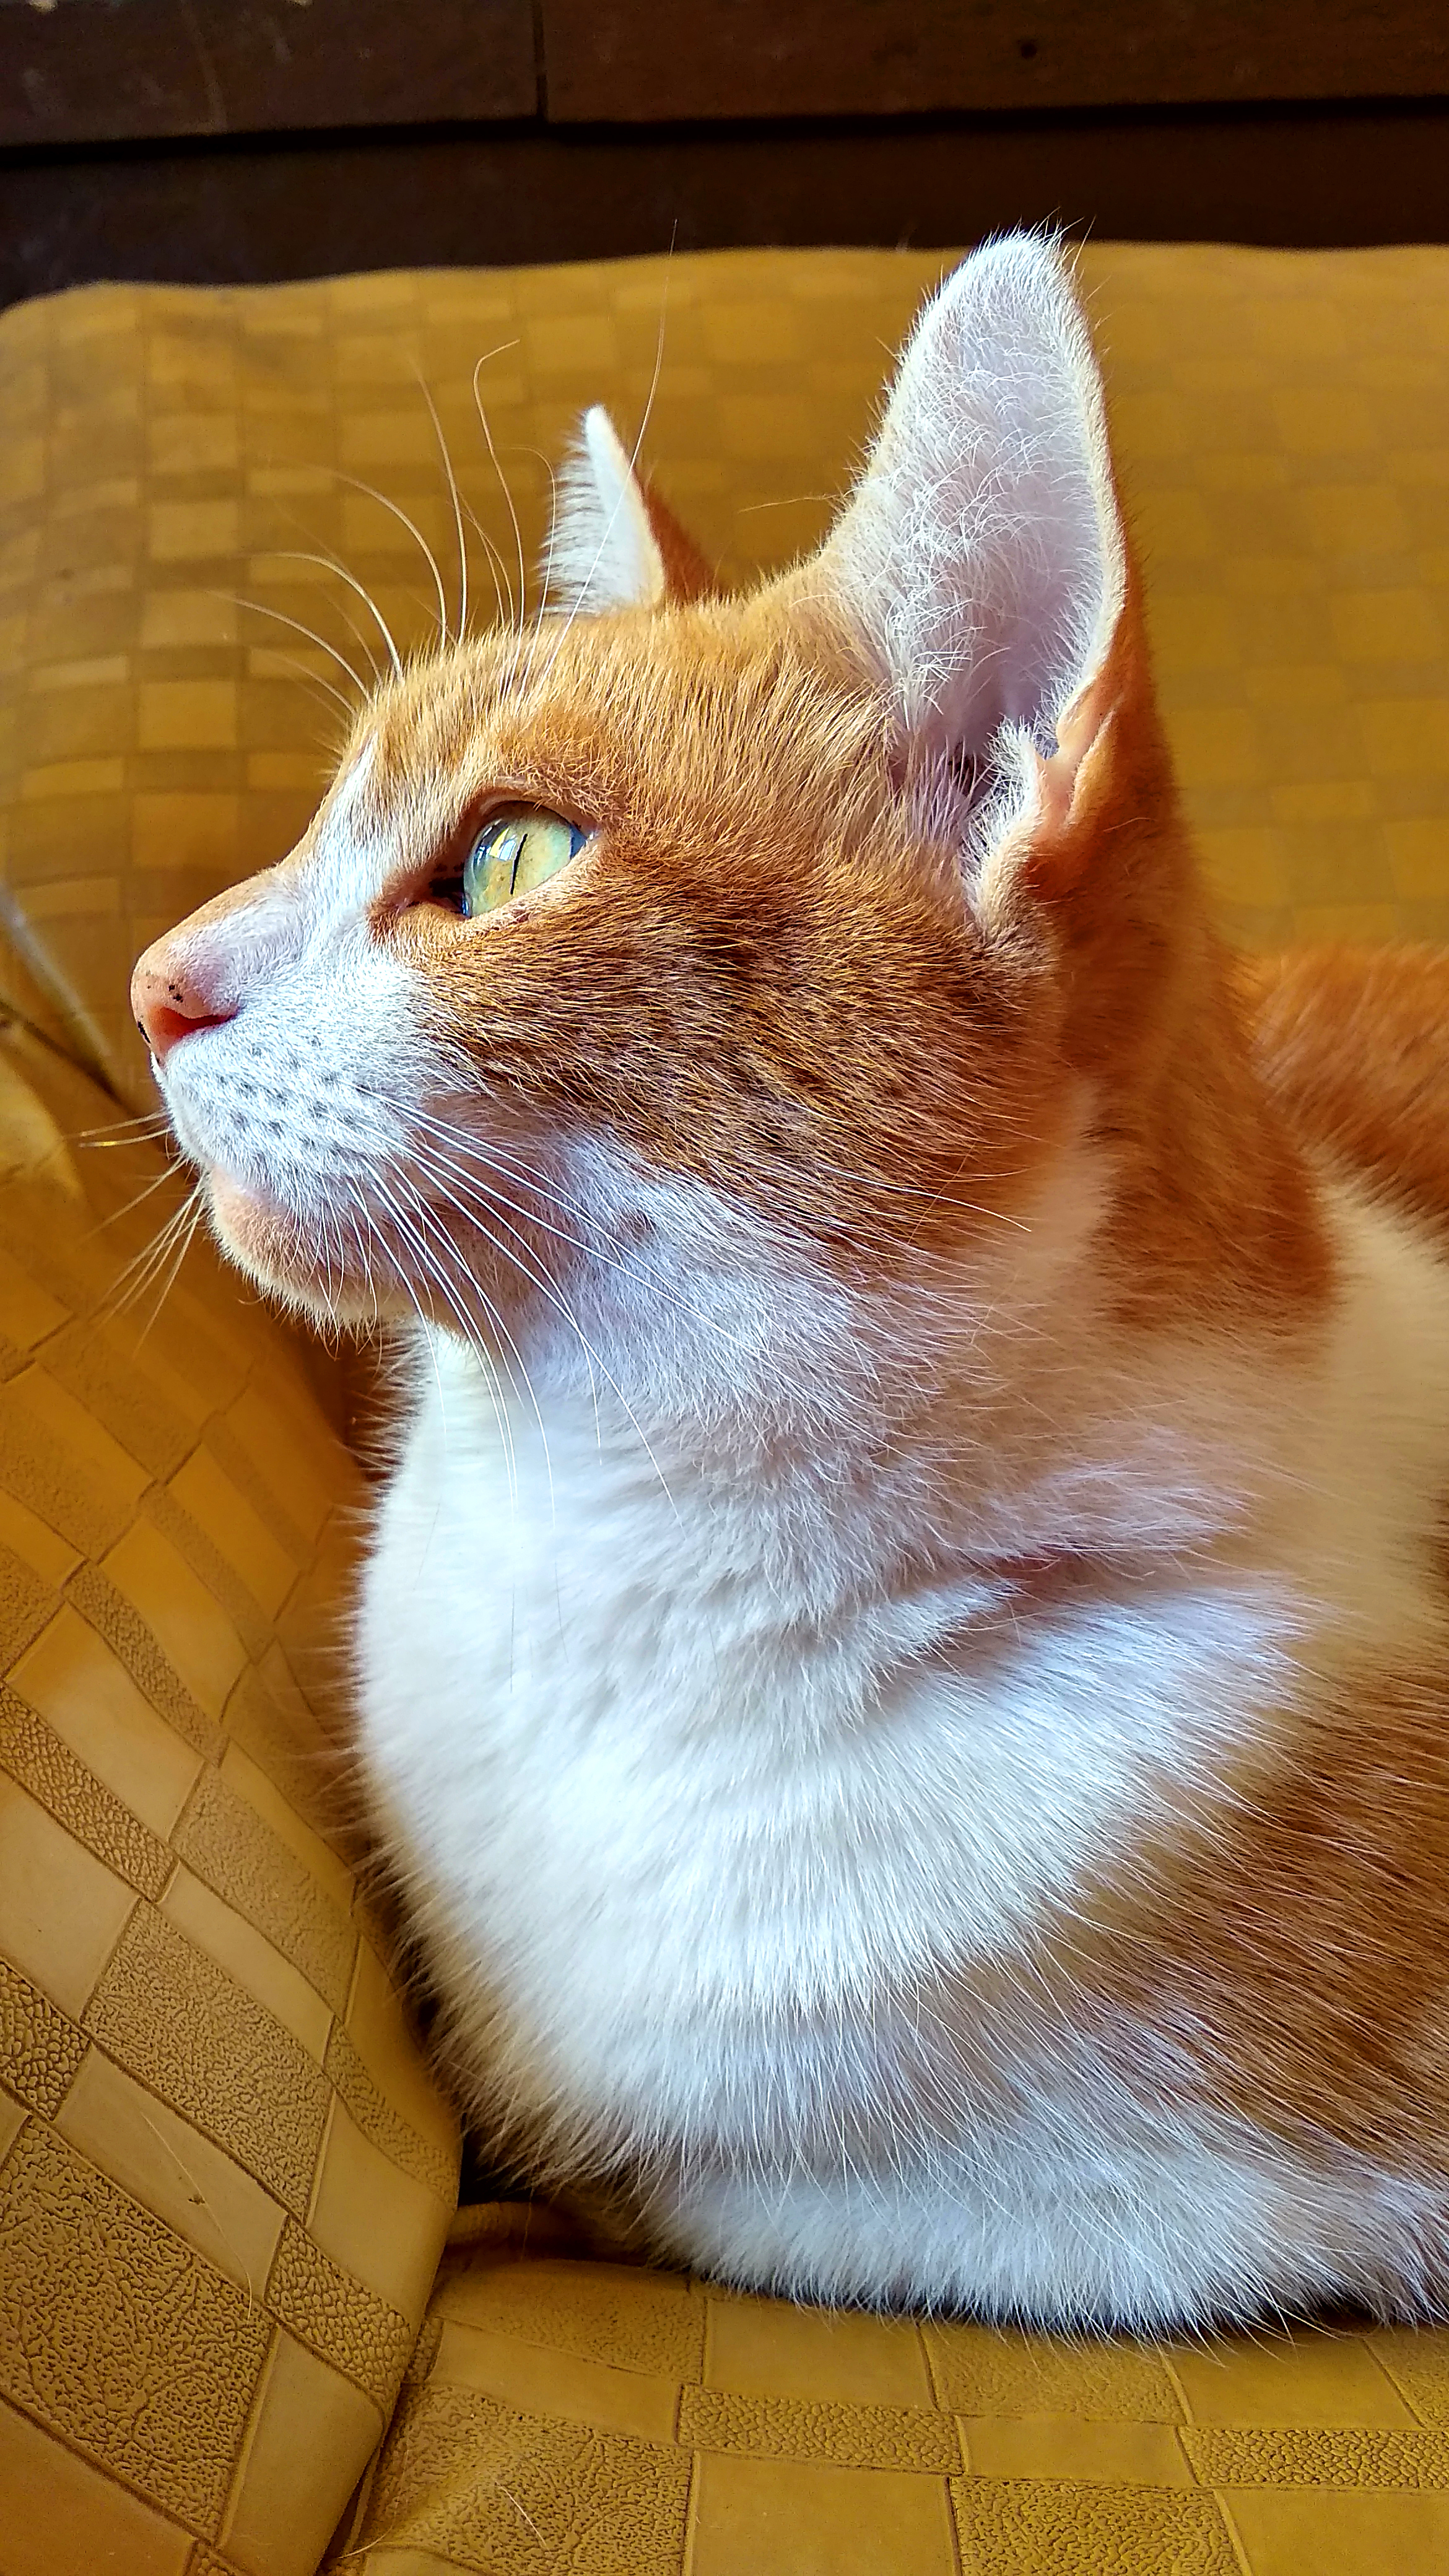
cat, yellow, cat eye, green eyes, cute, soft, profile, cat portrait, yellow cat, fur, kitten, animals, animal, pet, whiskers, cat's mustache, feline, adorable, mammal, small to medium sized cats, felidae, carnivore, aegean cat, domestic short haired cat, snout, american wirehair, tabby cat, Ojos azules, Arabian mau, german rex, european shorthair, asian, fawn